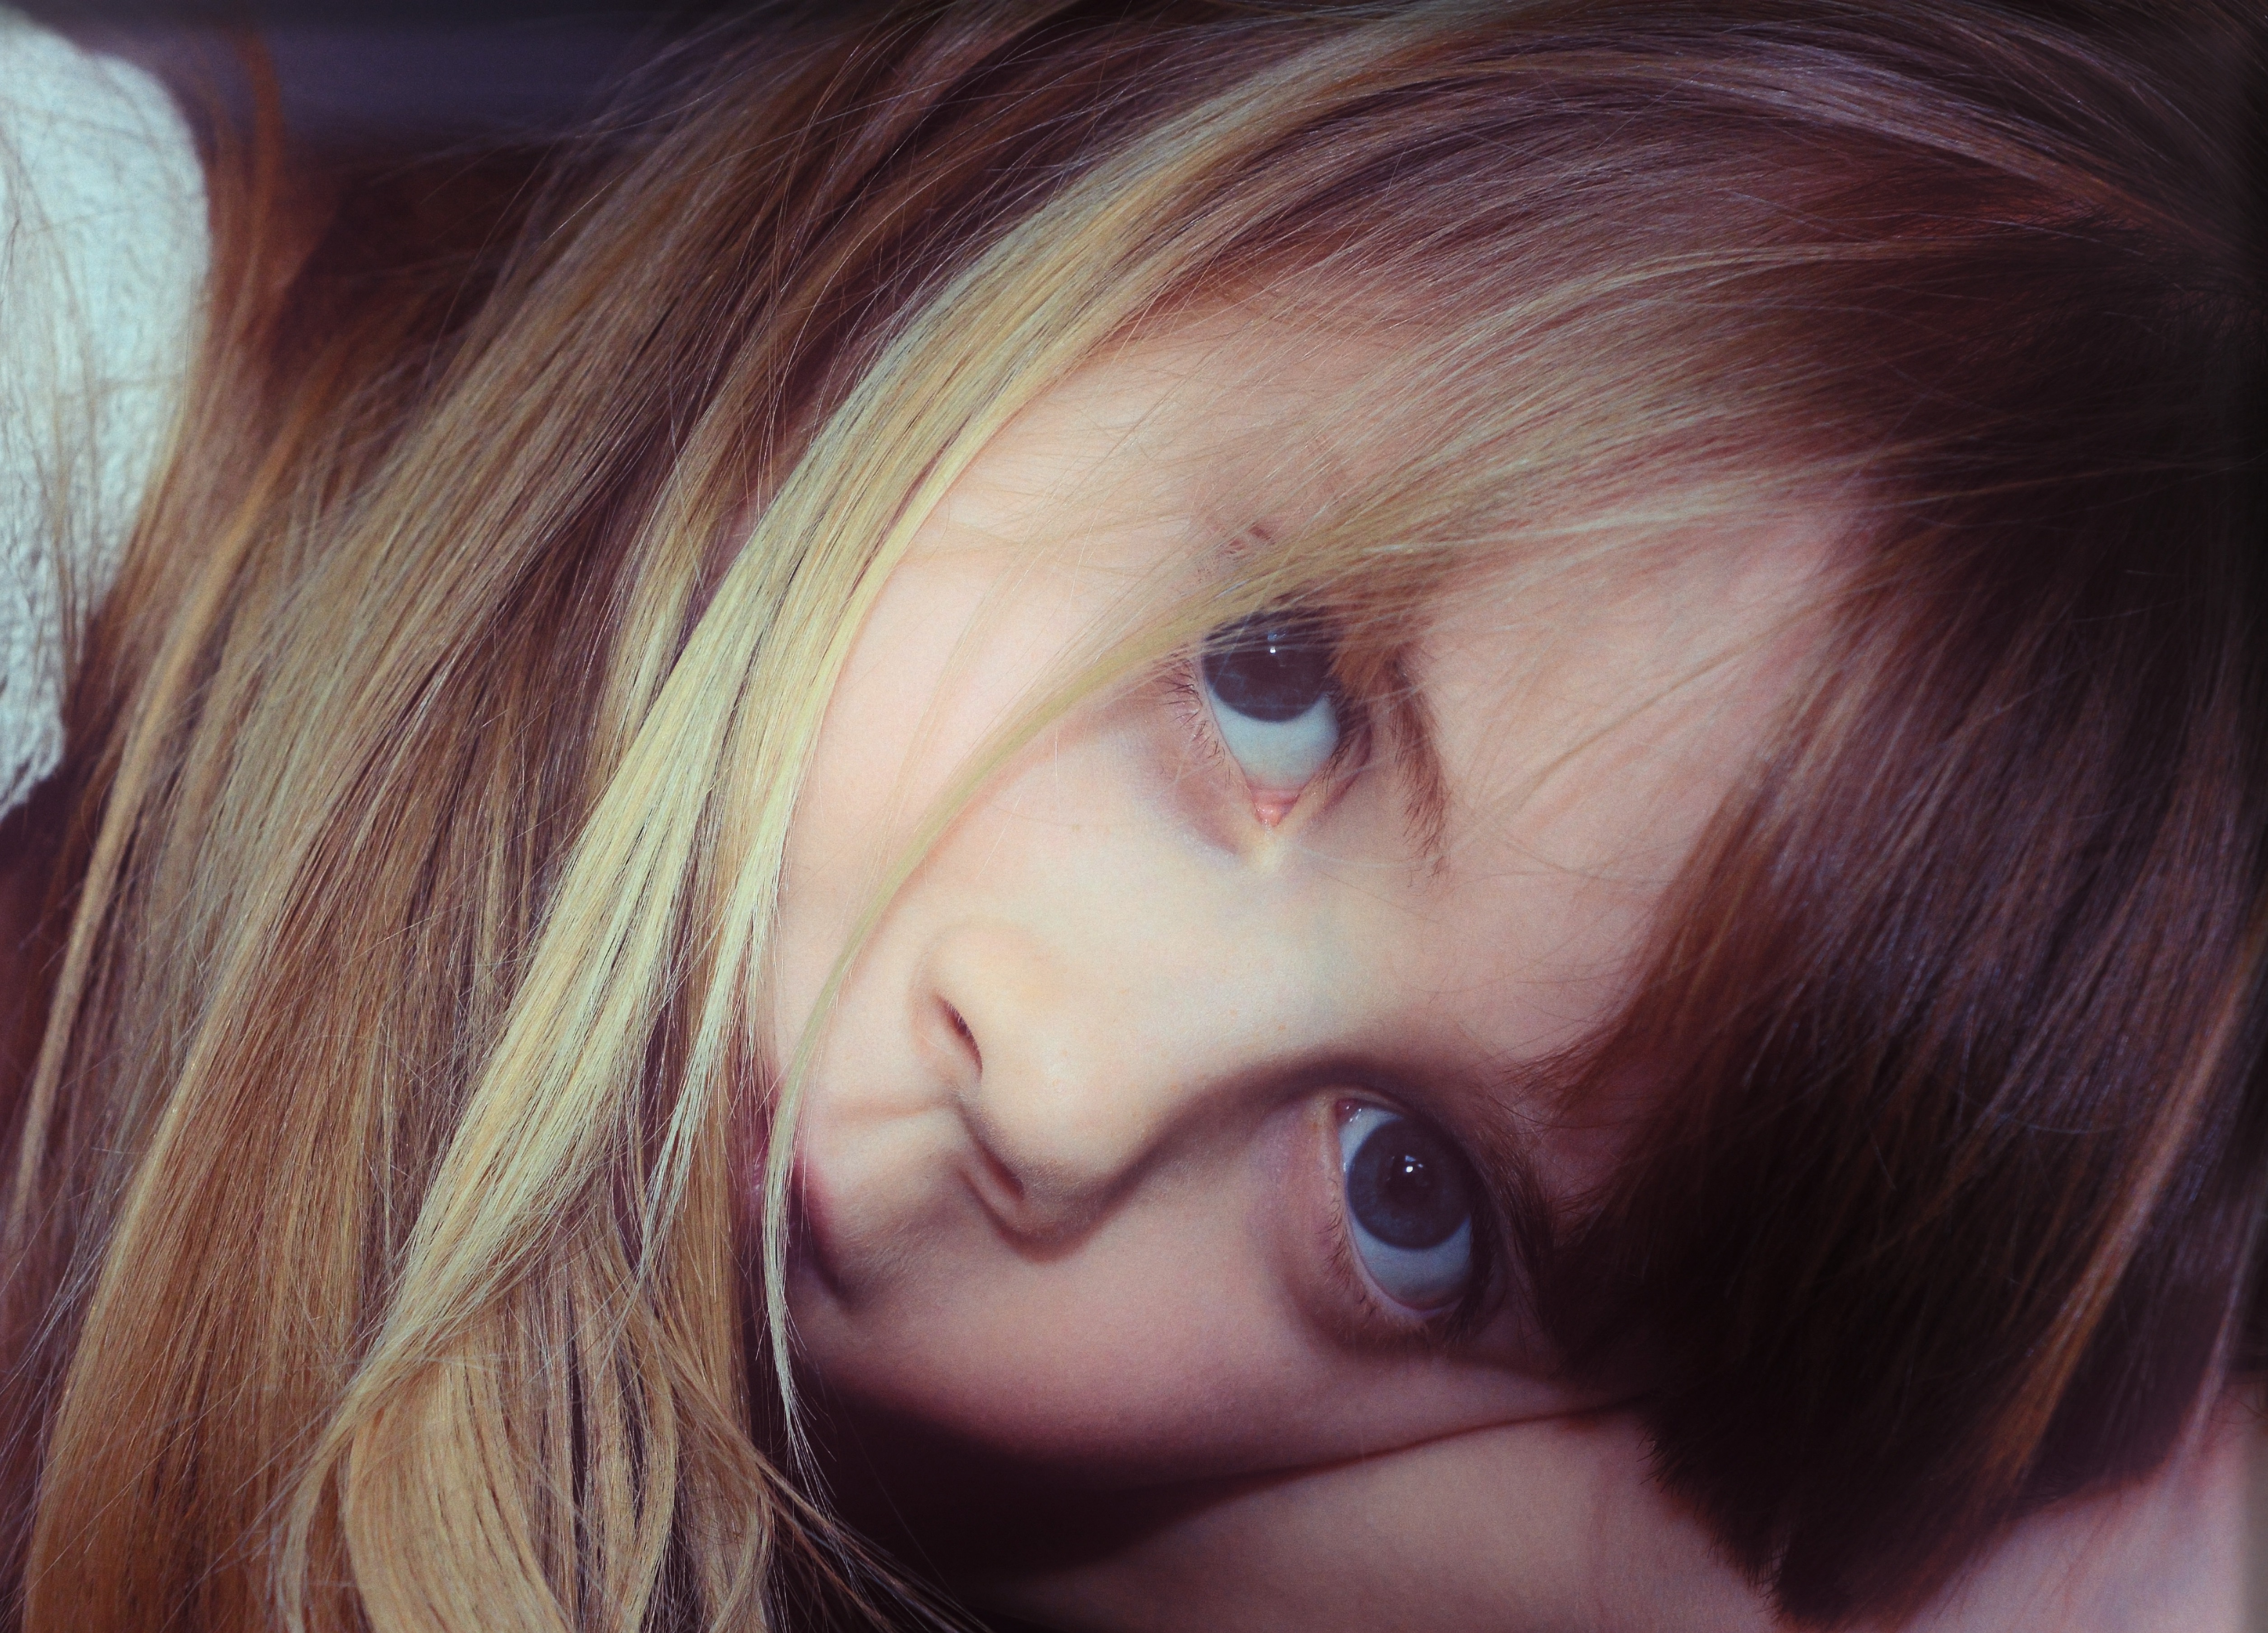
person, girl, woman, hair, photography, view, portrait, model, red, color, child, blue, ear, pink, close, facial expression, lip, hairstyle, smile, mouth, long hair, close up, human body, face, nose, eye, head, skin, beauty, blond, organ, emotion, retro look, brown hair, portrait photography, human hair color